Johann II, Prince of Liechtenstein

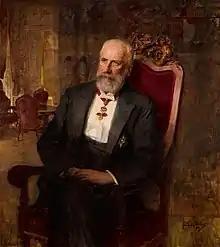
Portrait by John Quincy Adams, 1908

In 1867, Alexander II of Russia had offered Johann the purchase of Russian Alaska, but he refused as he believed the territory was useless.